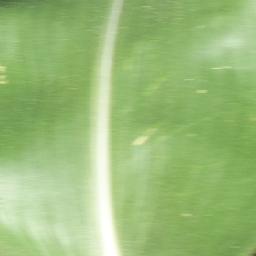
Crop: corn
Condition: (maize)_healthy